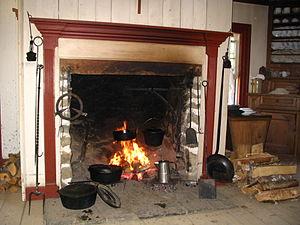
Intérieur de la ferme Cyr.
On appelle architecture acadienne, parfois architecture cadienne, un style d'architecture traditionnelle utilisé par les Acadiens et les Cadiens, surtout en Acadie et, par extension, l'architecture en général faite en Acadie.